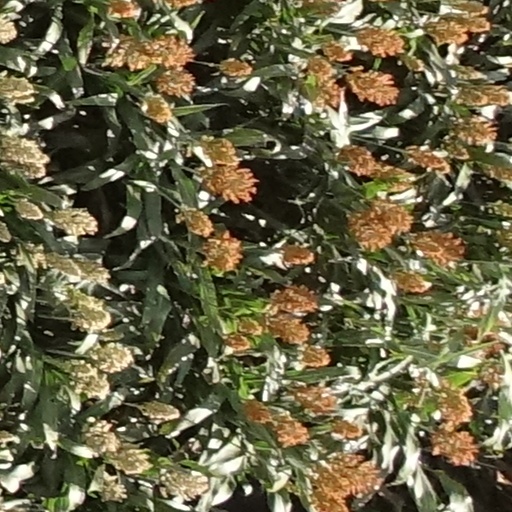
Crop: sorghum